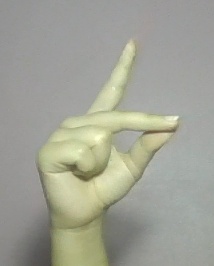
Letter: ta